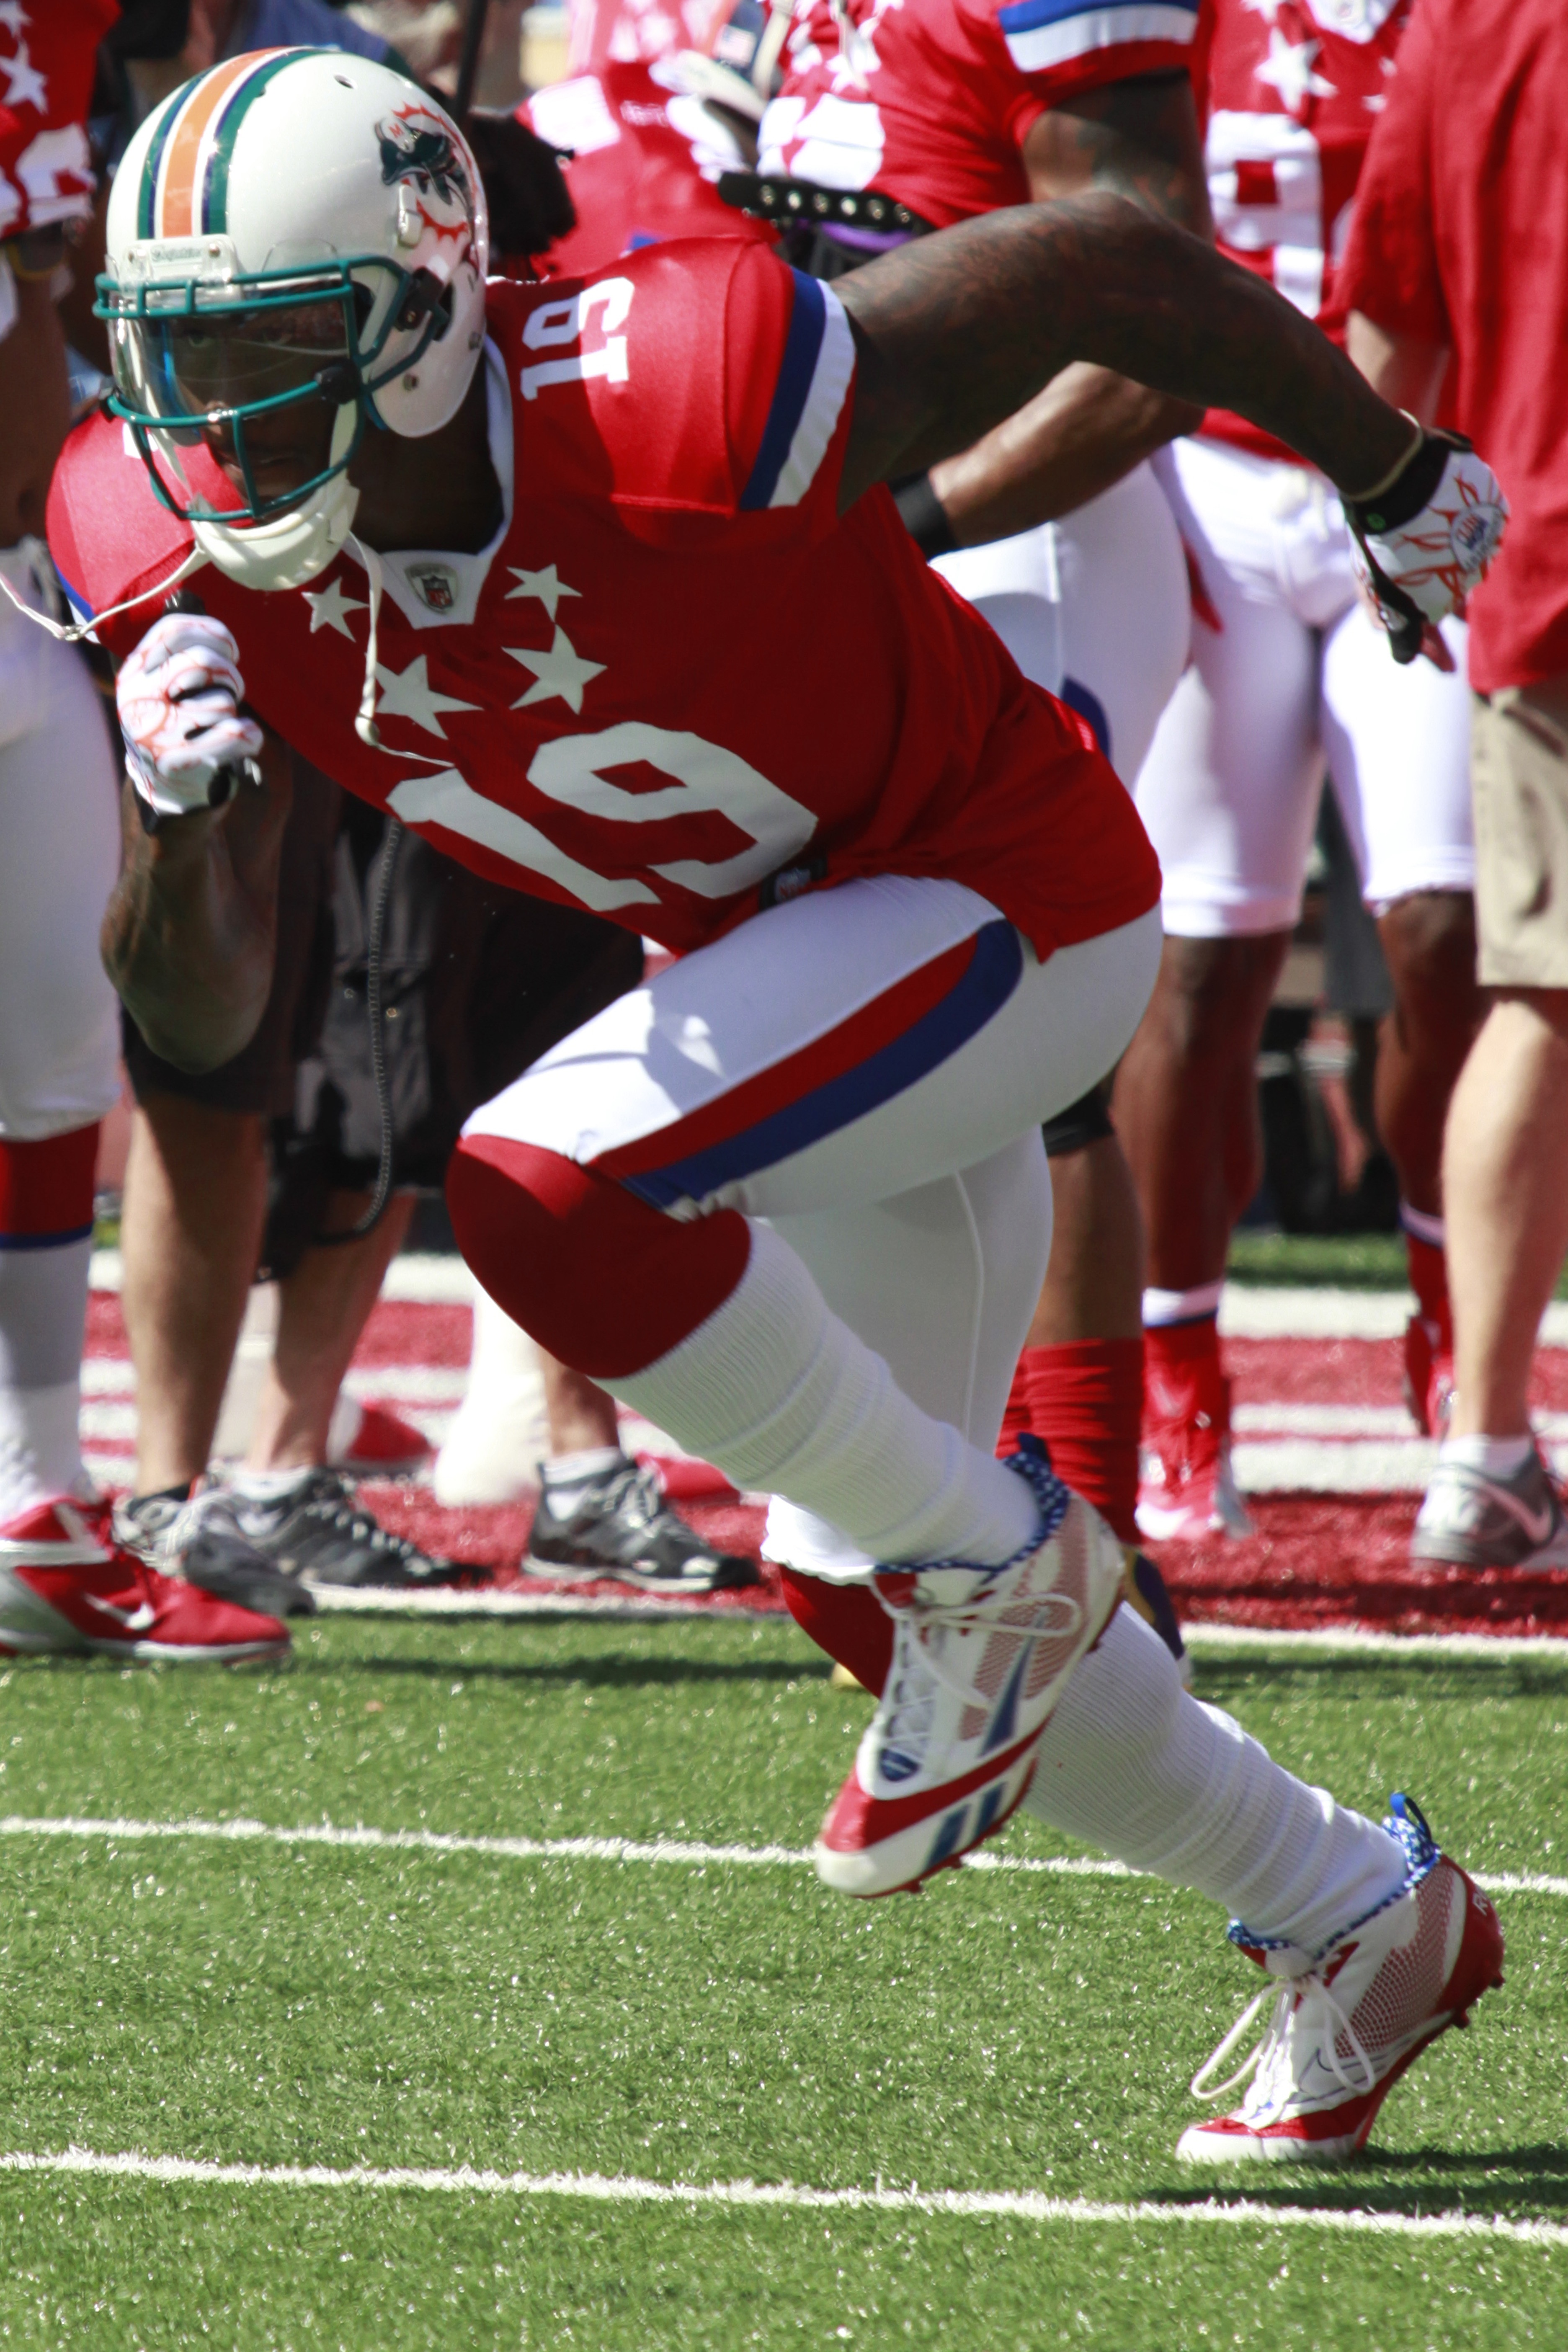
man, grass, field, soccer, professional, football, stadium, player, drill, american, american football, sports, helmet, ball, uniform, athlete, practice, receiver, tackle, football player, ball game, team sport, canadian football, gridiron football